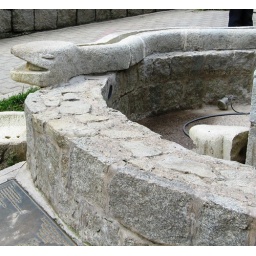
This snake encircles a fountain at the bottom of the hill near the old train tracks.